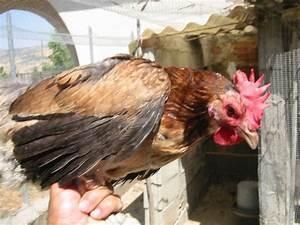
chicken